Clamshell design

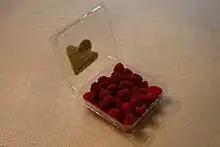
Plastic clamshell packaging

In automotive design, a clamshell bonnet or clamshell hood is a design where the engine cover also incorporates all or part of one of the wings (fenders). It is sometimes found in a car with a separate chassis such as a Triumph Herald or in cars based on a spaceframe where the bodywork is lightweight and carries no significant loading, such as the Ford GT40 and Ferrari Enzo, where the whole rear end can be lifted to access the engine compartment and suspension system. It is also sometimes seen in unibody cars, albeit much more rarely – such as the BMW Minis and Alfa Romeo GTV.